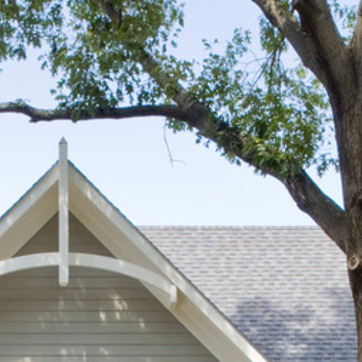
Material: sky